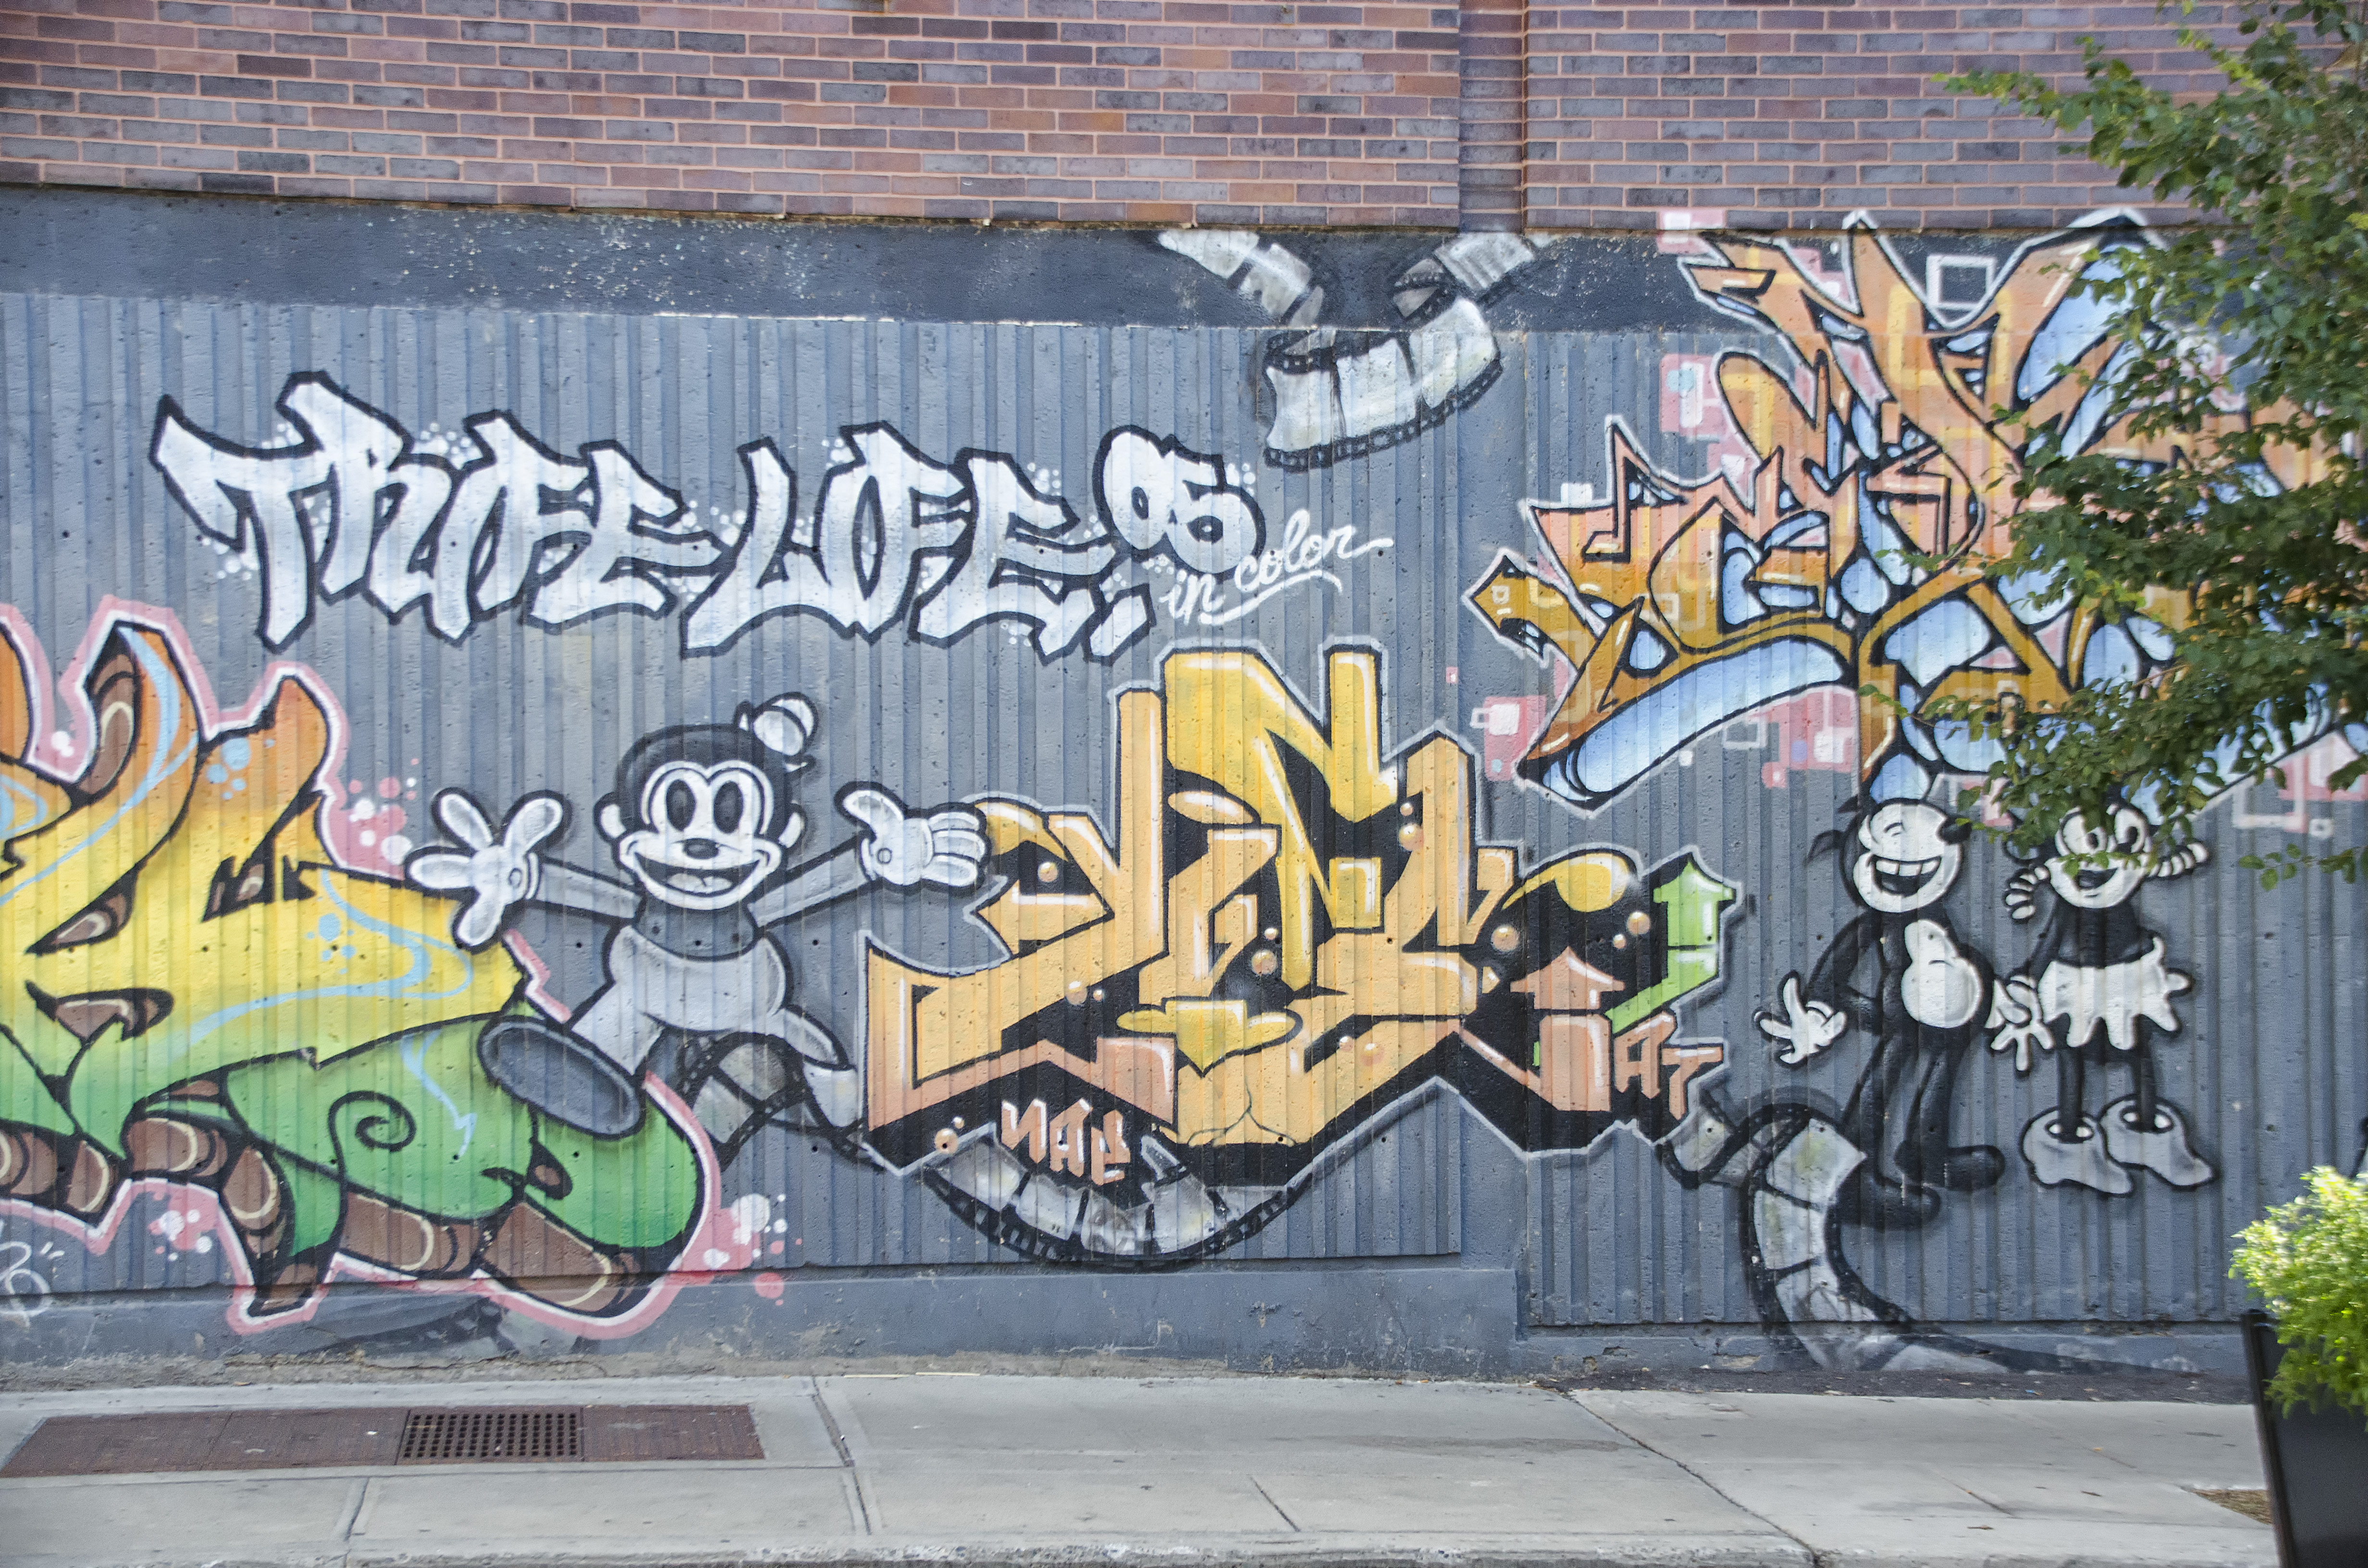
road, street, city, wall, graffiti, street art, art, de, of, canada, mural, quebec, montreal, ville, neighbourhood, urban area